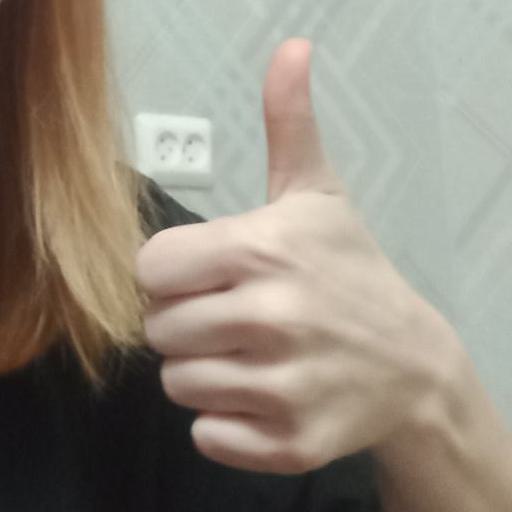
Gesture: like